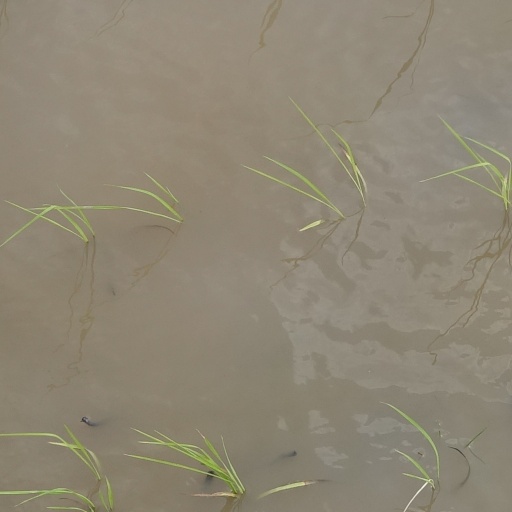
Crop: rice